Lake Pinaroo

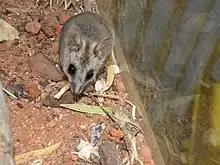
Sminthopsis macroura

Several threatened mammal species, including the Striped-faced Dunnart, Eastern Long-eared Bat (a nationally and internationally vulnerable species) and the Forrest’s Mouse are known from Sturt National Park and have a restricted distribution within the Western Division of NSW.